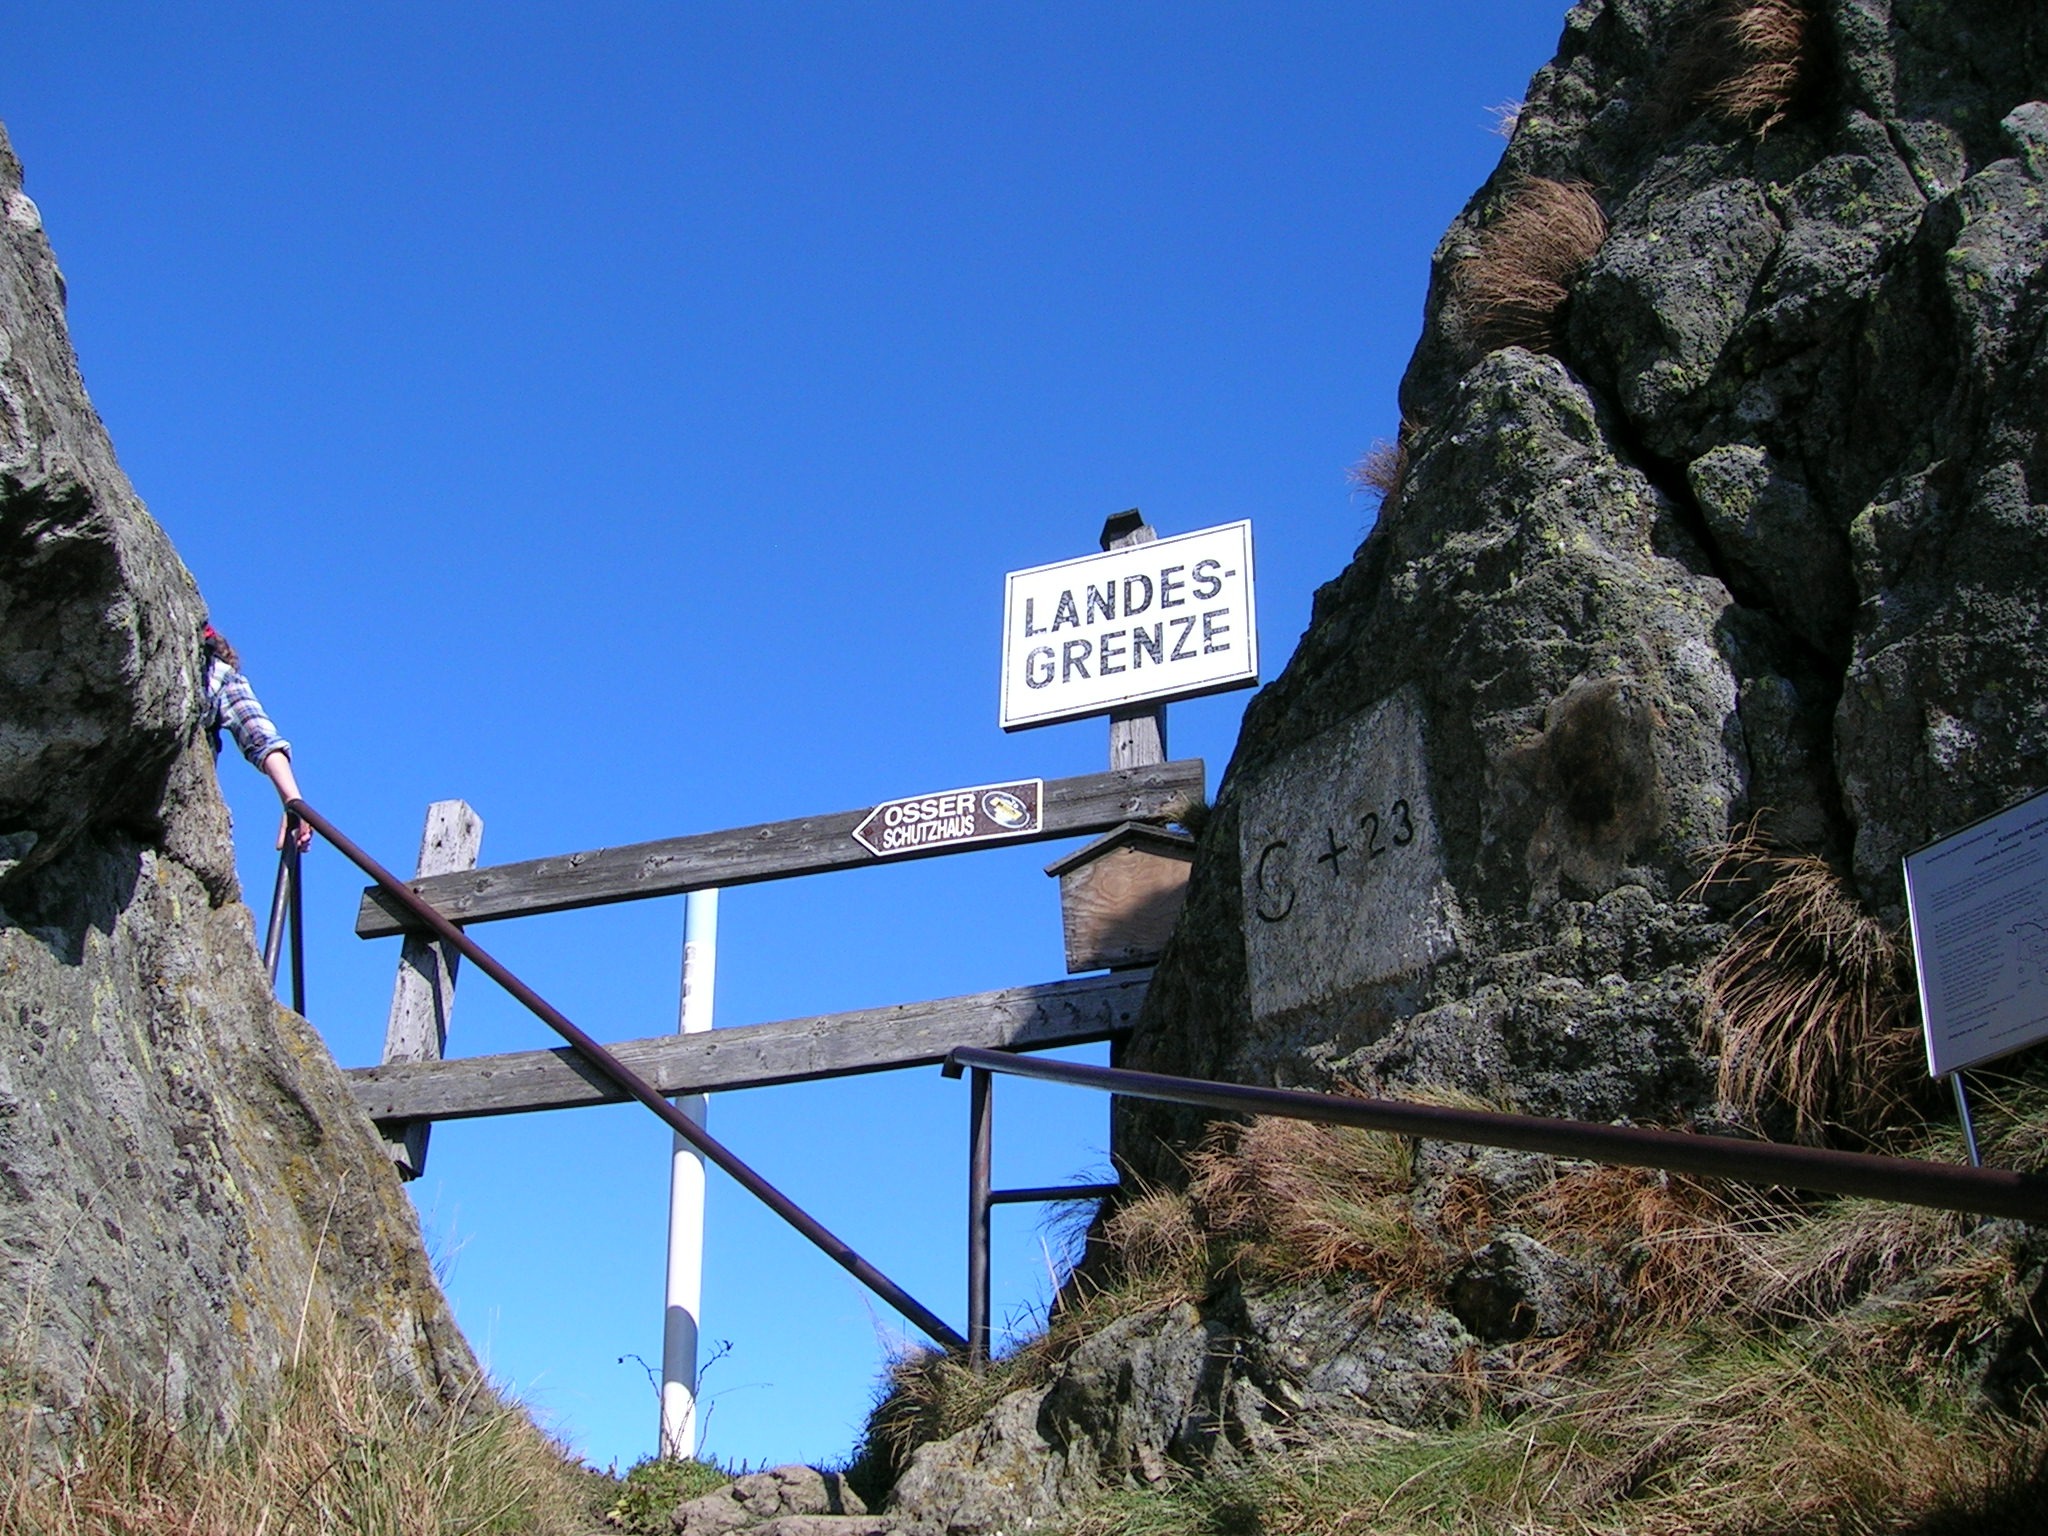
rock, walking, mountain, trail, adventure, mountain range, vacation, travel, tourism, mountains, border, viewpoint, bavarian forest, mountainous landforms, great osser